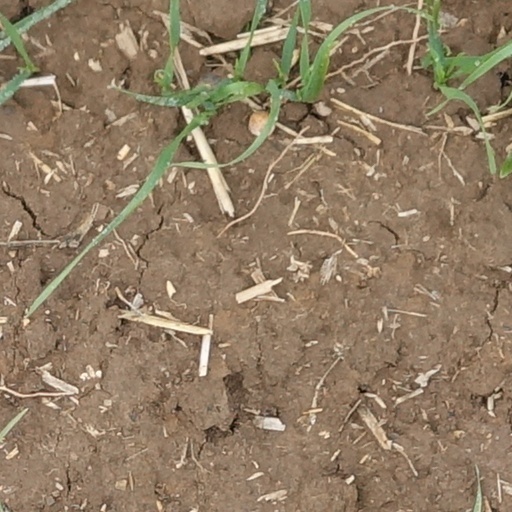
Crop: wheat